Thilashin

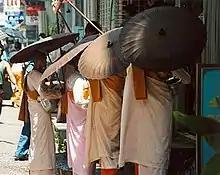
during alms round in Yangon, Myanmar (Burma).

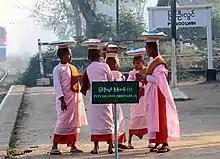
Young before alms round in Pyin Oo Lwin train station (Myanmar).

A (, "possessor of morality", from Pali "sīla") is a female renunciant in Burmese Buddhism; a Burmese Theravada Buddhist nun. They are not fully ordained nuns ("bhikkhuni"), as the full ordination is not legal for women in Burma, but are closer to "sāmaṇerīs", 'novice nuns'. According to 2016 statistics published by the State Sangha Maha Nayaka Committee, there were 4,106 nunneries and 60,390 in Myanmar (Burma), over a quarter of whom live in Yangon Region.